Paul Porcasi

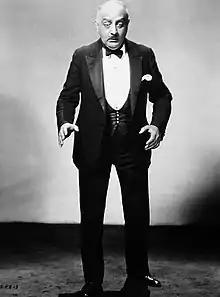
Porcasi reprised his stage role in the film "Broadway" (1929)

Paul Porcasi (1 January 1879 – 8 August 1946) was an Italian actor. He appeared in more than 140 films from 1917 to 1945.